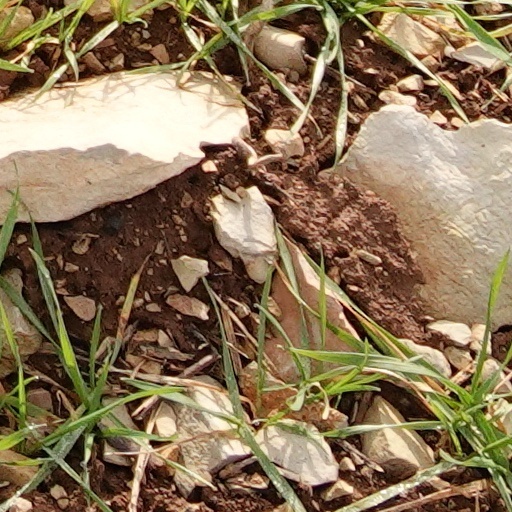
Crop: wheat